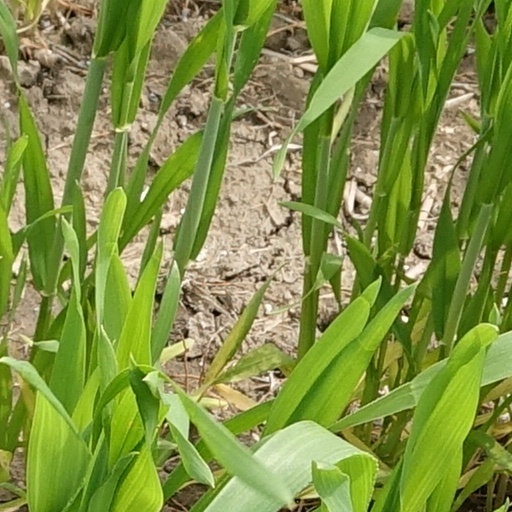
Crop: wheat